Psychrophrynella chirihampatu

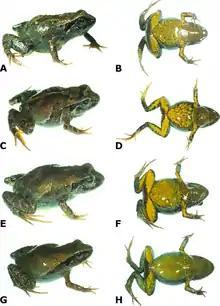
Dorsolateral (left) and ventral (right) views of two males and two females.

Males measure and females in snout–vent length. Skin on the dorsum is finely shagreen, with some small warts forming linear ridges at mid dorsum. Skin on the venter is smooth. The tympanic membrane is not differentiated and the tympanic annulus is barely visible below skin. The snout short is bluntly rounded. Neither fingers nor toes have lateral fringes or webbing. The dorsal color varies considerably between individuals: the dorsum is tan to brown and gray, with dark brown markings; some individuals have a yellow or orange mid-dorsal line. An inter-orbital bar is present. The chest, venter and ventral parts of the arms and legs are yellow with brown flecks. The throat and palmar and plantar surfaces brown or reddish-brown. Males have vocal sac and vocal slits but no nuptial pads.